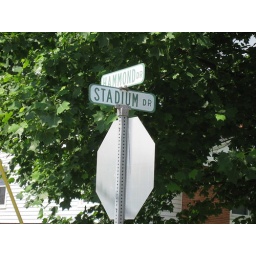
The street sign near my house from childhood